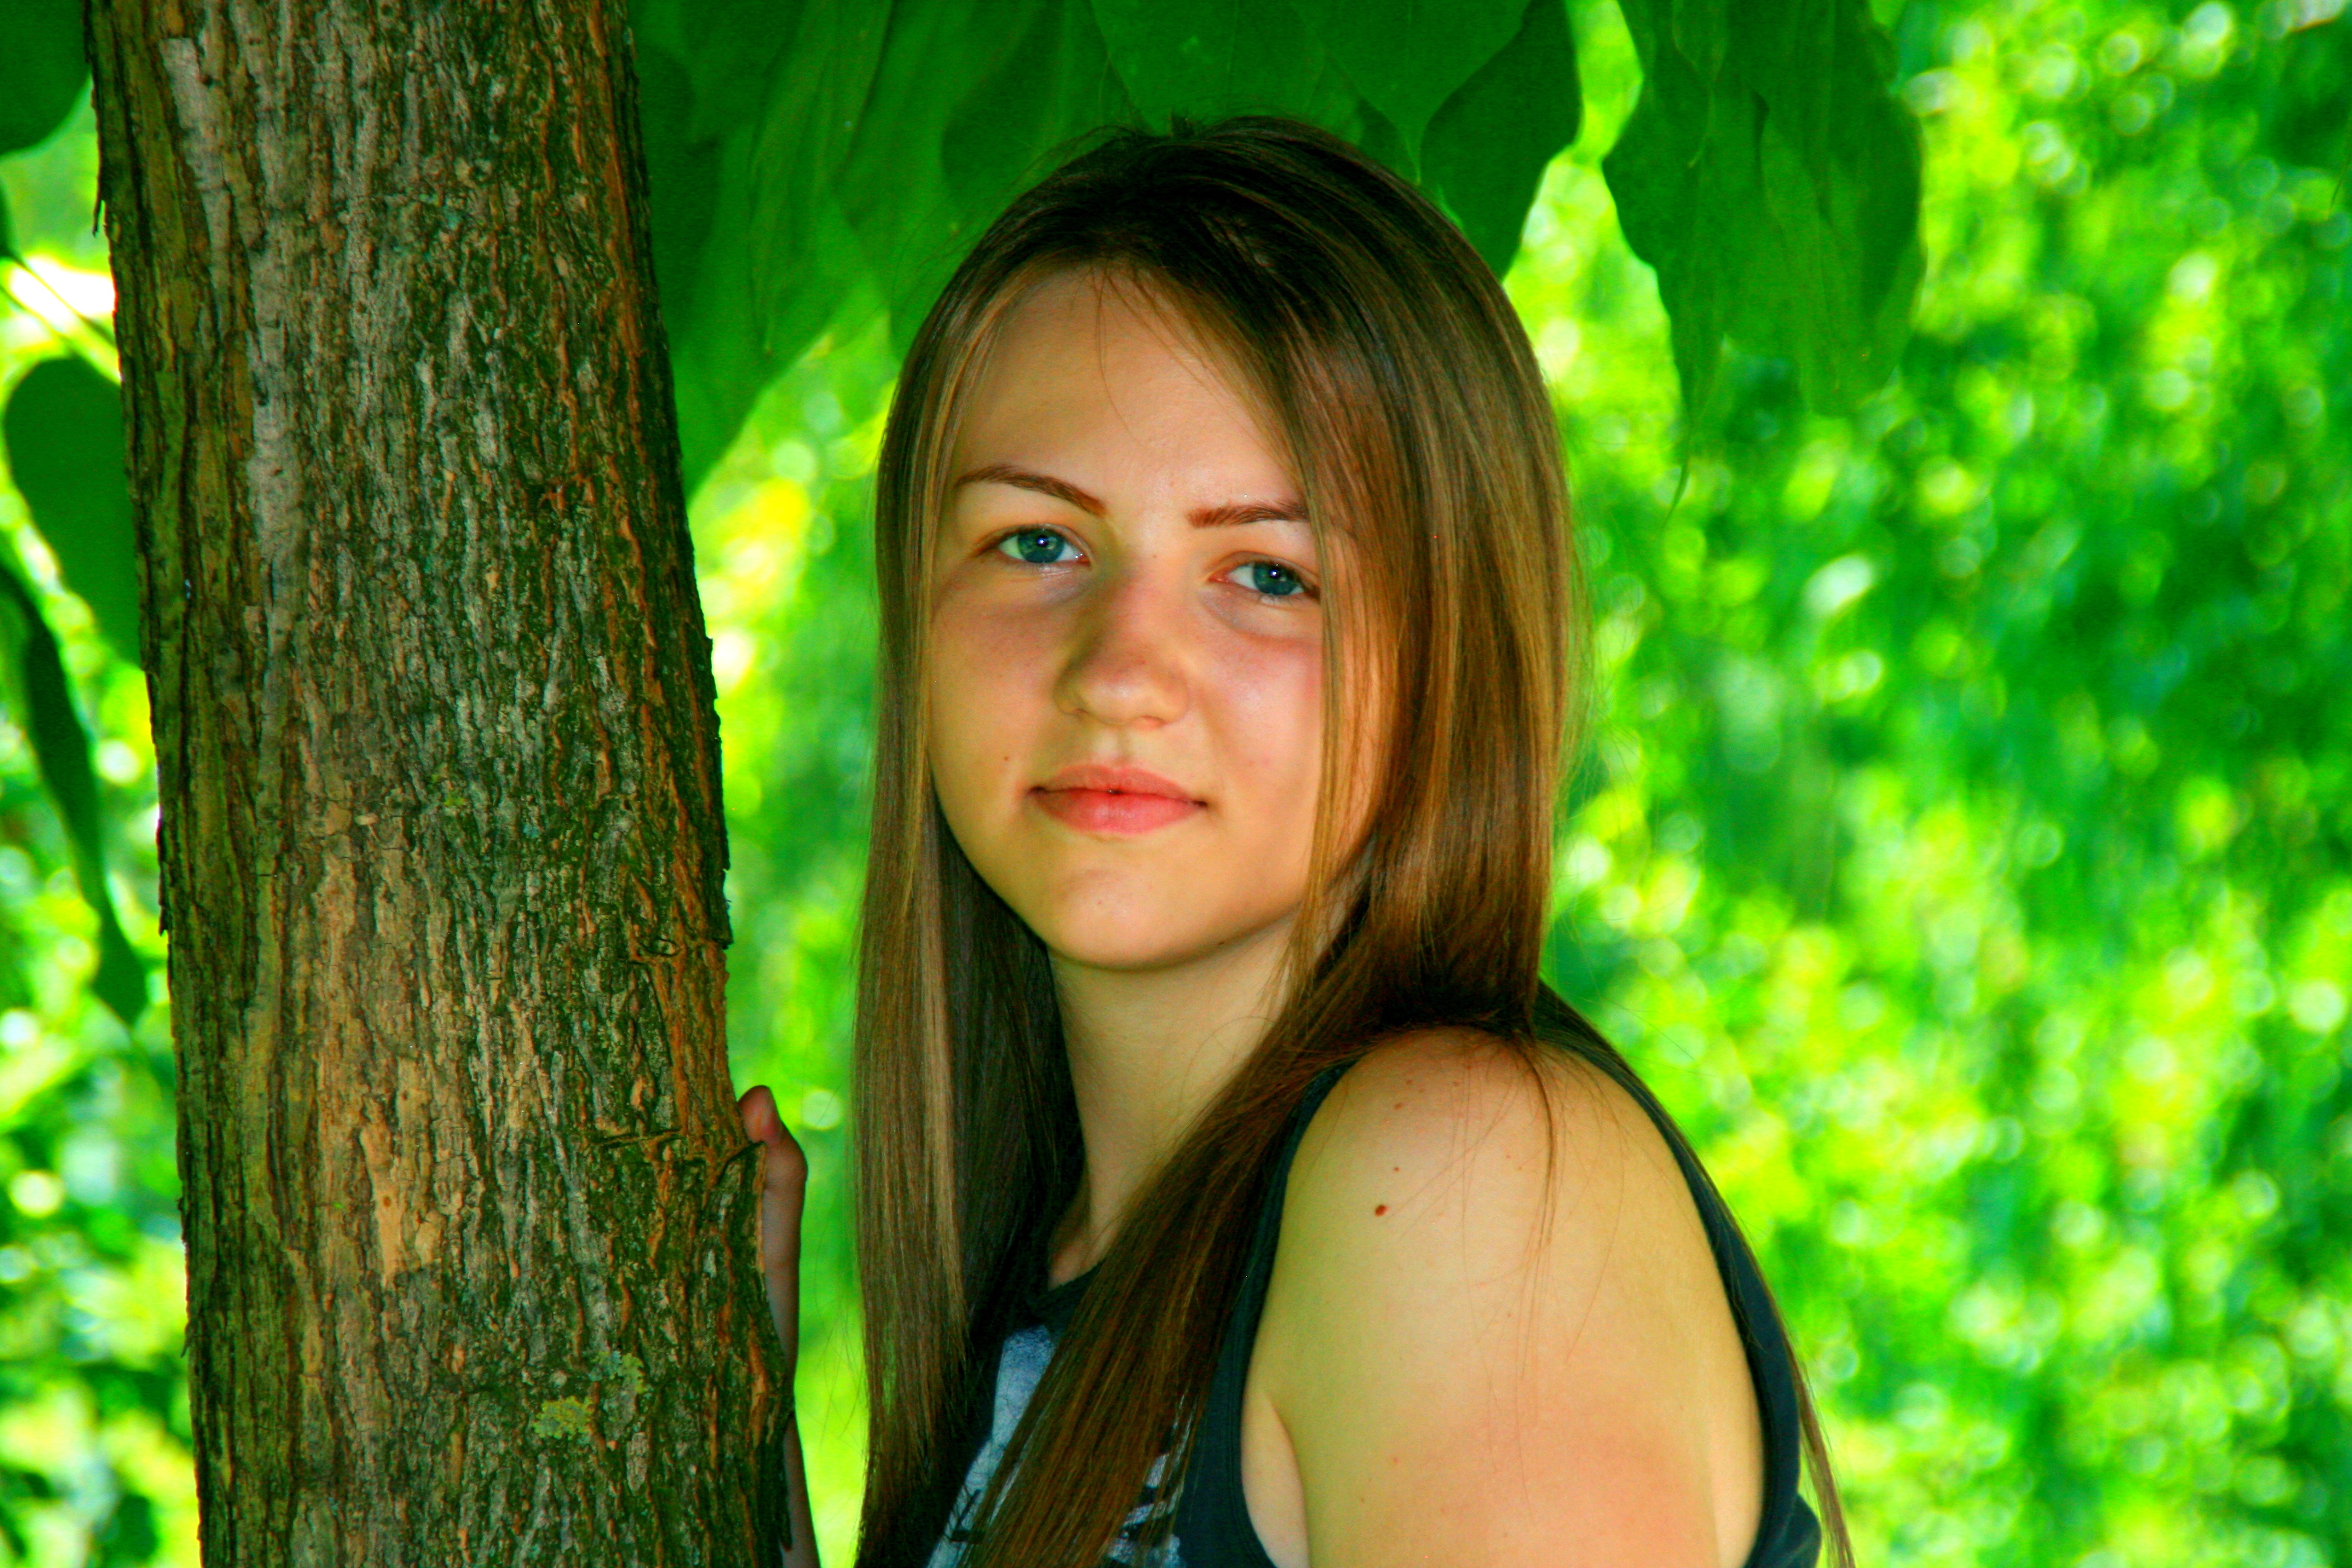
tree, nature, forest, grass, person, plant, girl, woman, hair, photography, sunlight, leaf, flower, portrait, model, spring, green, jungle, autumn, child, facial expression, season, smile, eye, photograph, beauty, habitat, emotion, photo shoot, blond hair, portrait photography, natural environment, woody plant